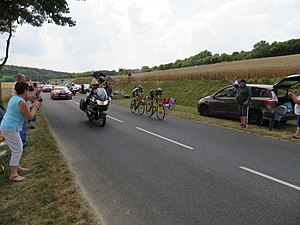
8. etape af Tour de France 2018
8. etape af Tour de France 2018 gik fra Dreux til Amiens 14. juli 2018.